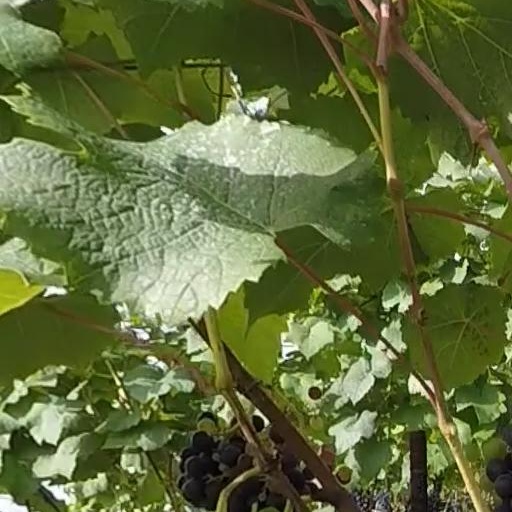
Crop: grape